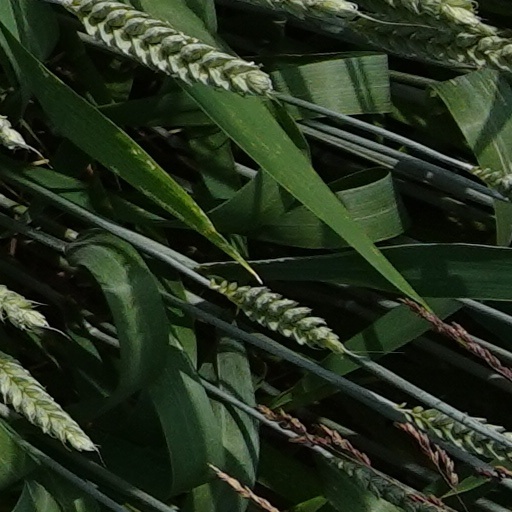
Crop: wheat